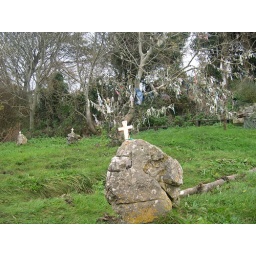
Strange cloth-strewn tree and memorial by the water near the Abbey and St. Patrick's Well.